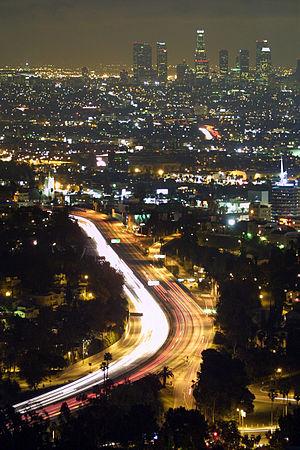
Vue nocturne du centre-ville de Los Angeles et de l'autoroute d'Hollywood. Cette autoroute est l'une des principales de Los Angeles (dont elle ne quitte pas la commune) et l'une des plus fréquentée des États-Unis. Cette autoroute mène au col de Cahuenga, le passage le plus court entre le bassin de Los Angeles et la vallée de San Fernando.